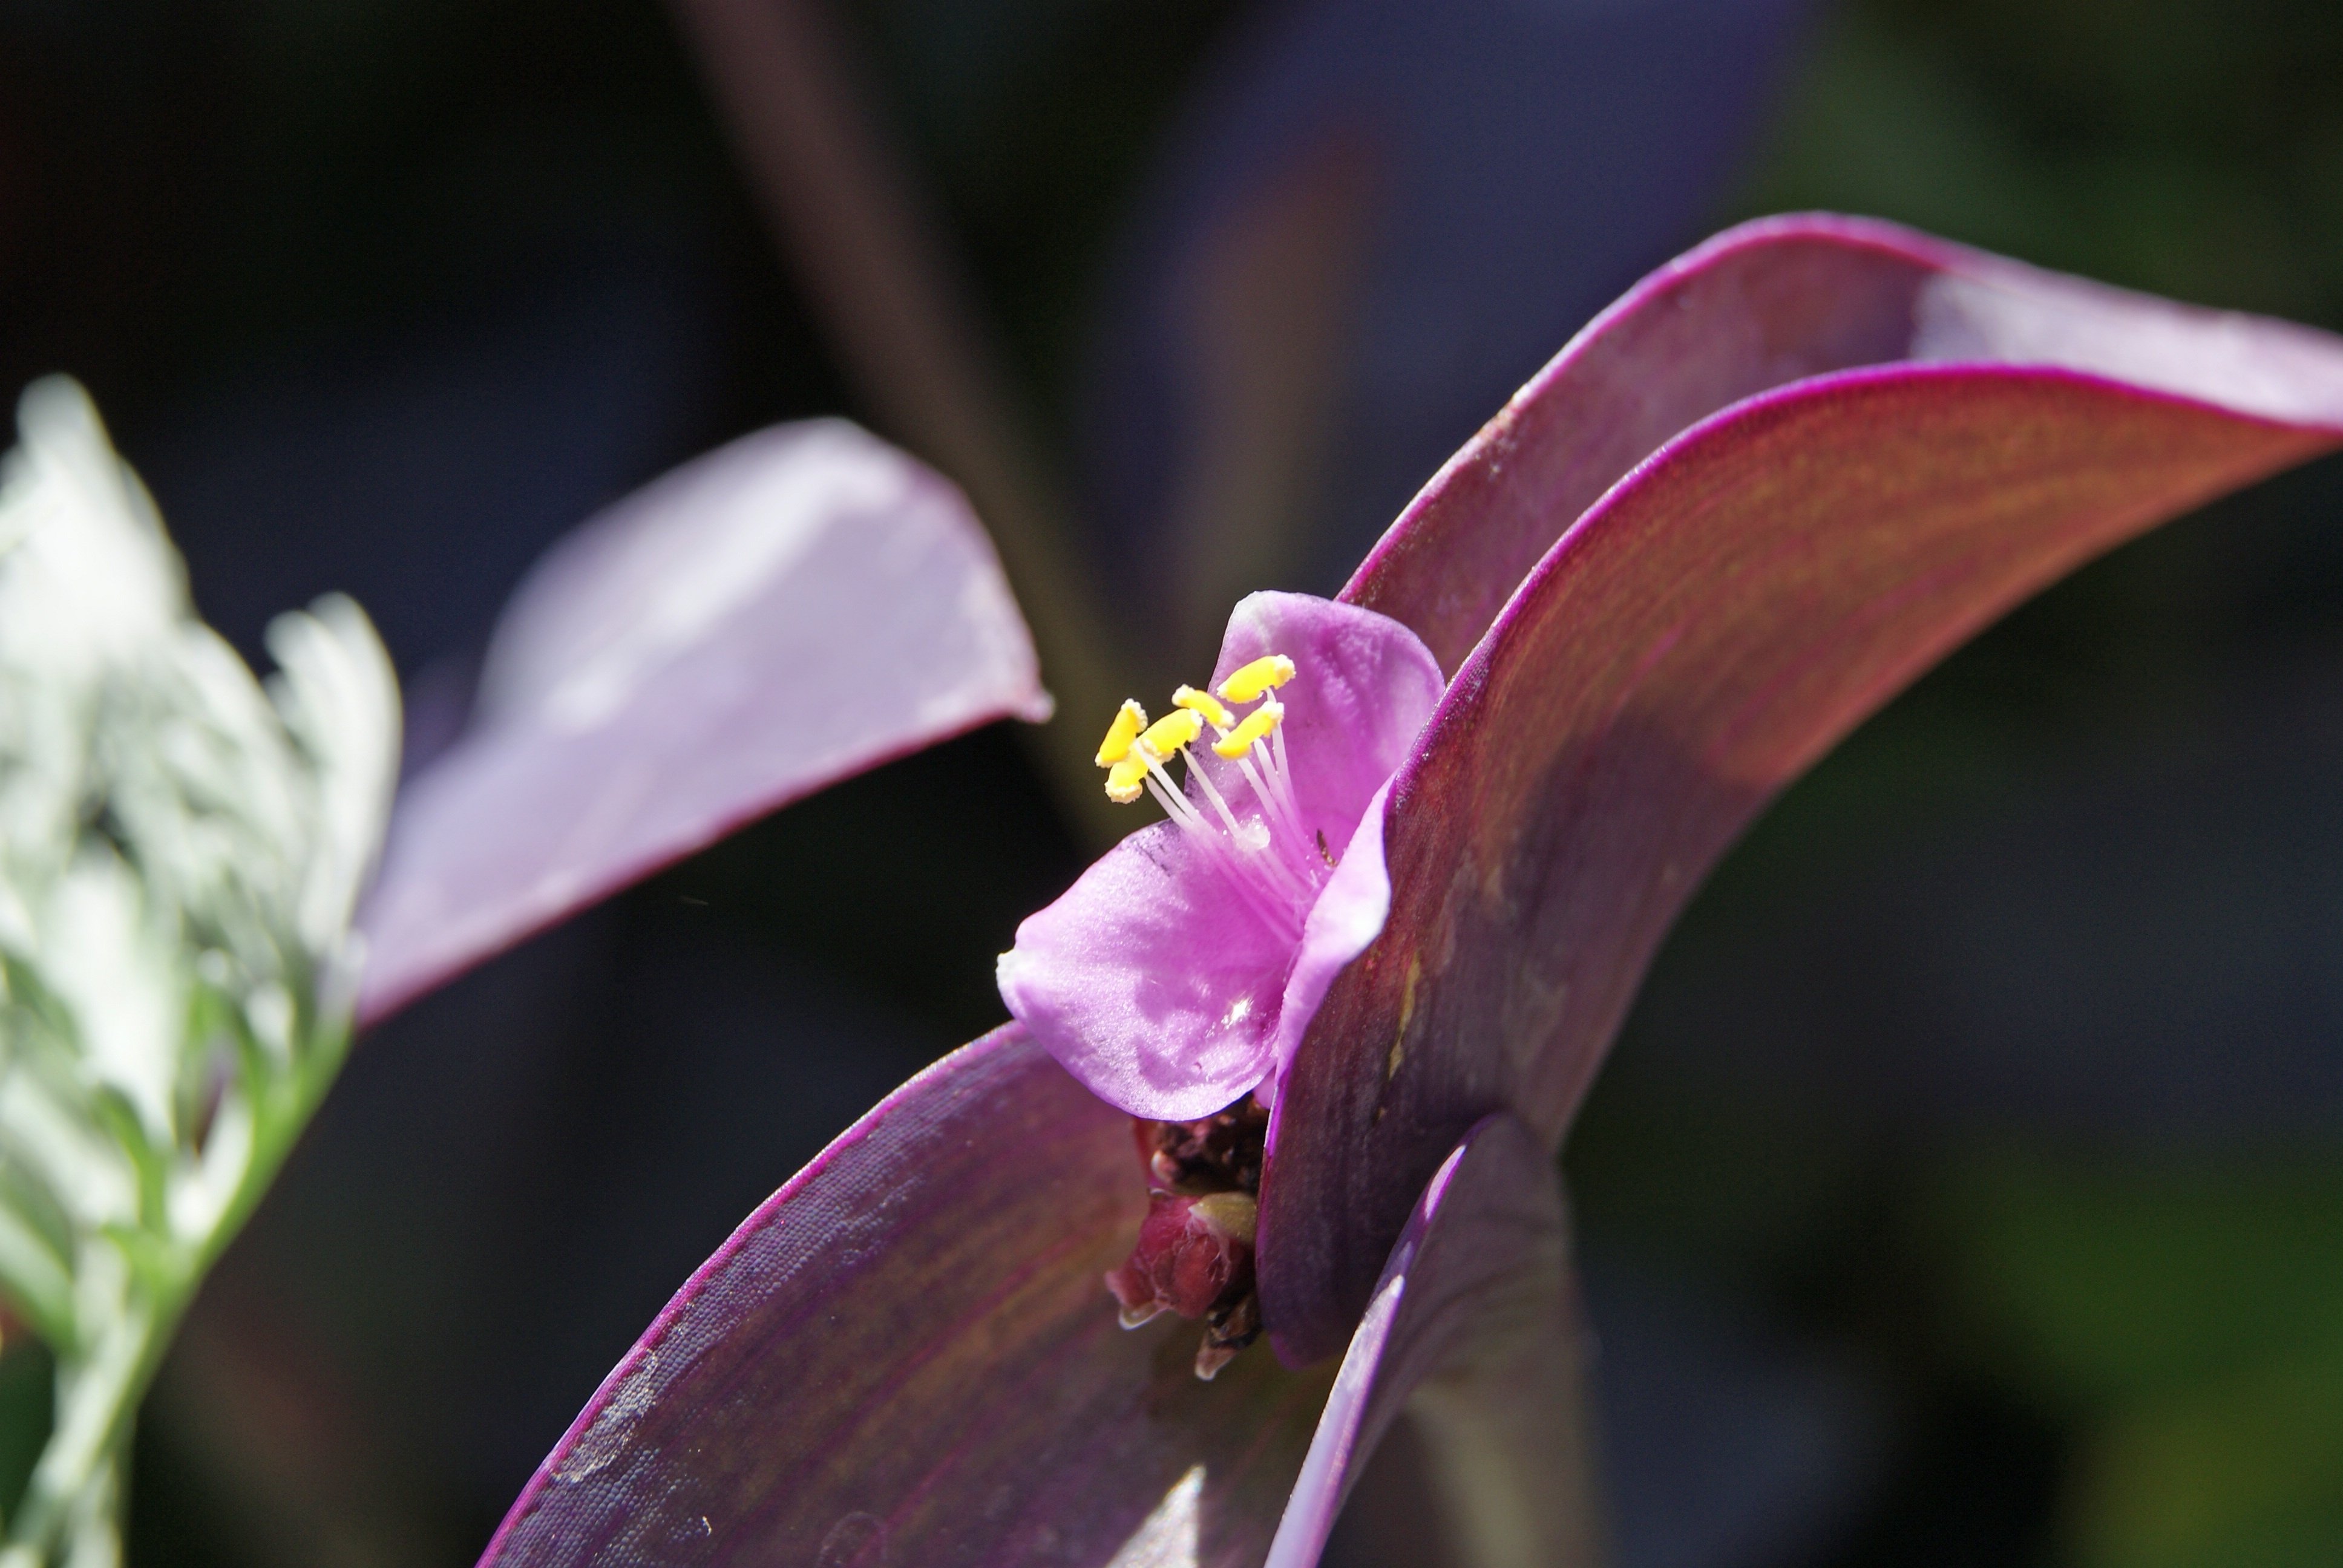
nature, blossom, plant, photography, leaf, flower, petal, botany, flora, orchid, wildflower, close up, eye, macro photography, flowering plant, wandering jew, tradescantia pallida, plant stem, land plant